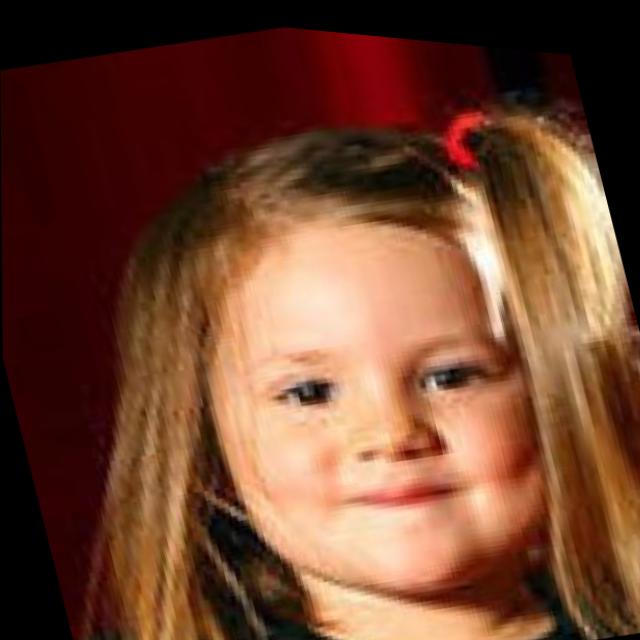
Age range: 0-12